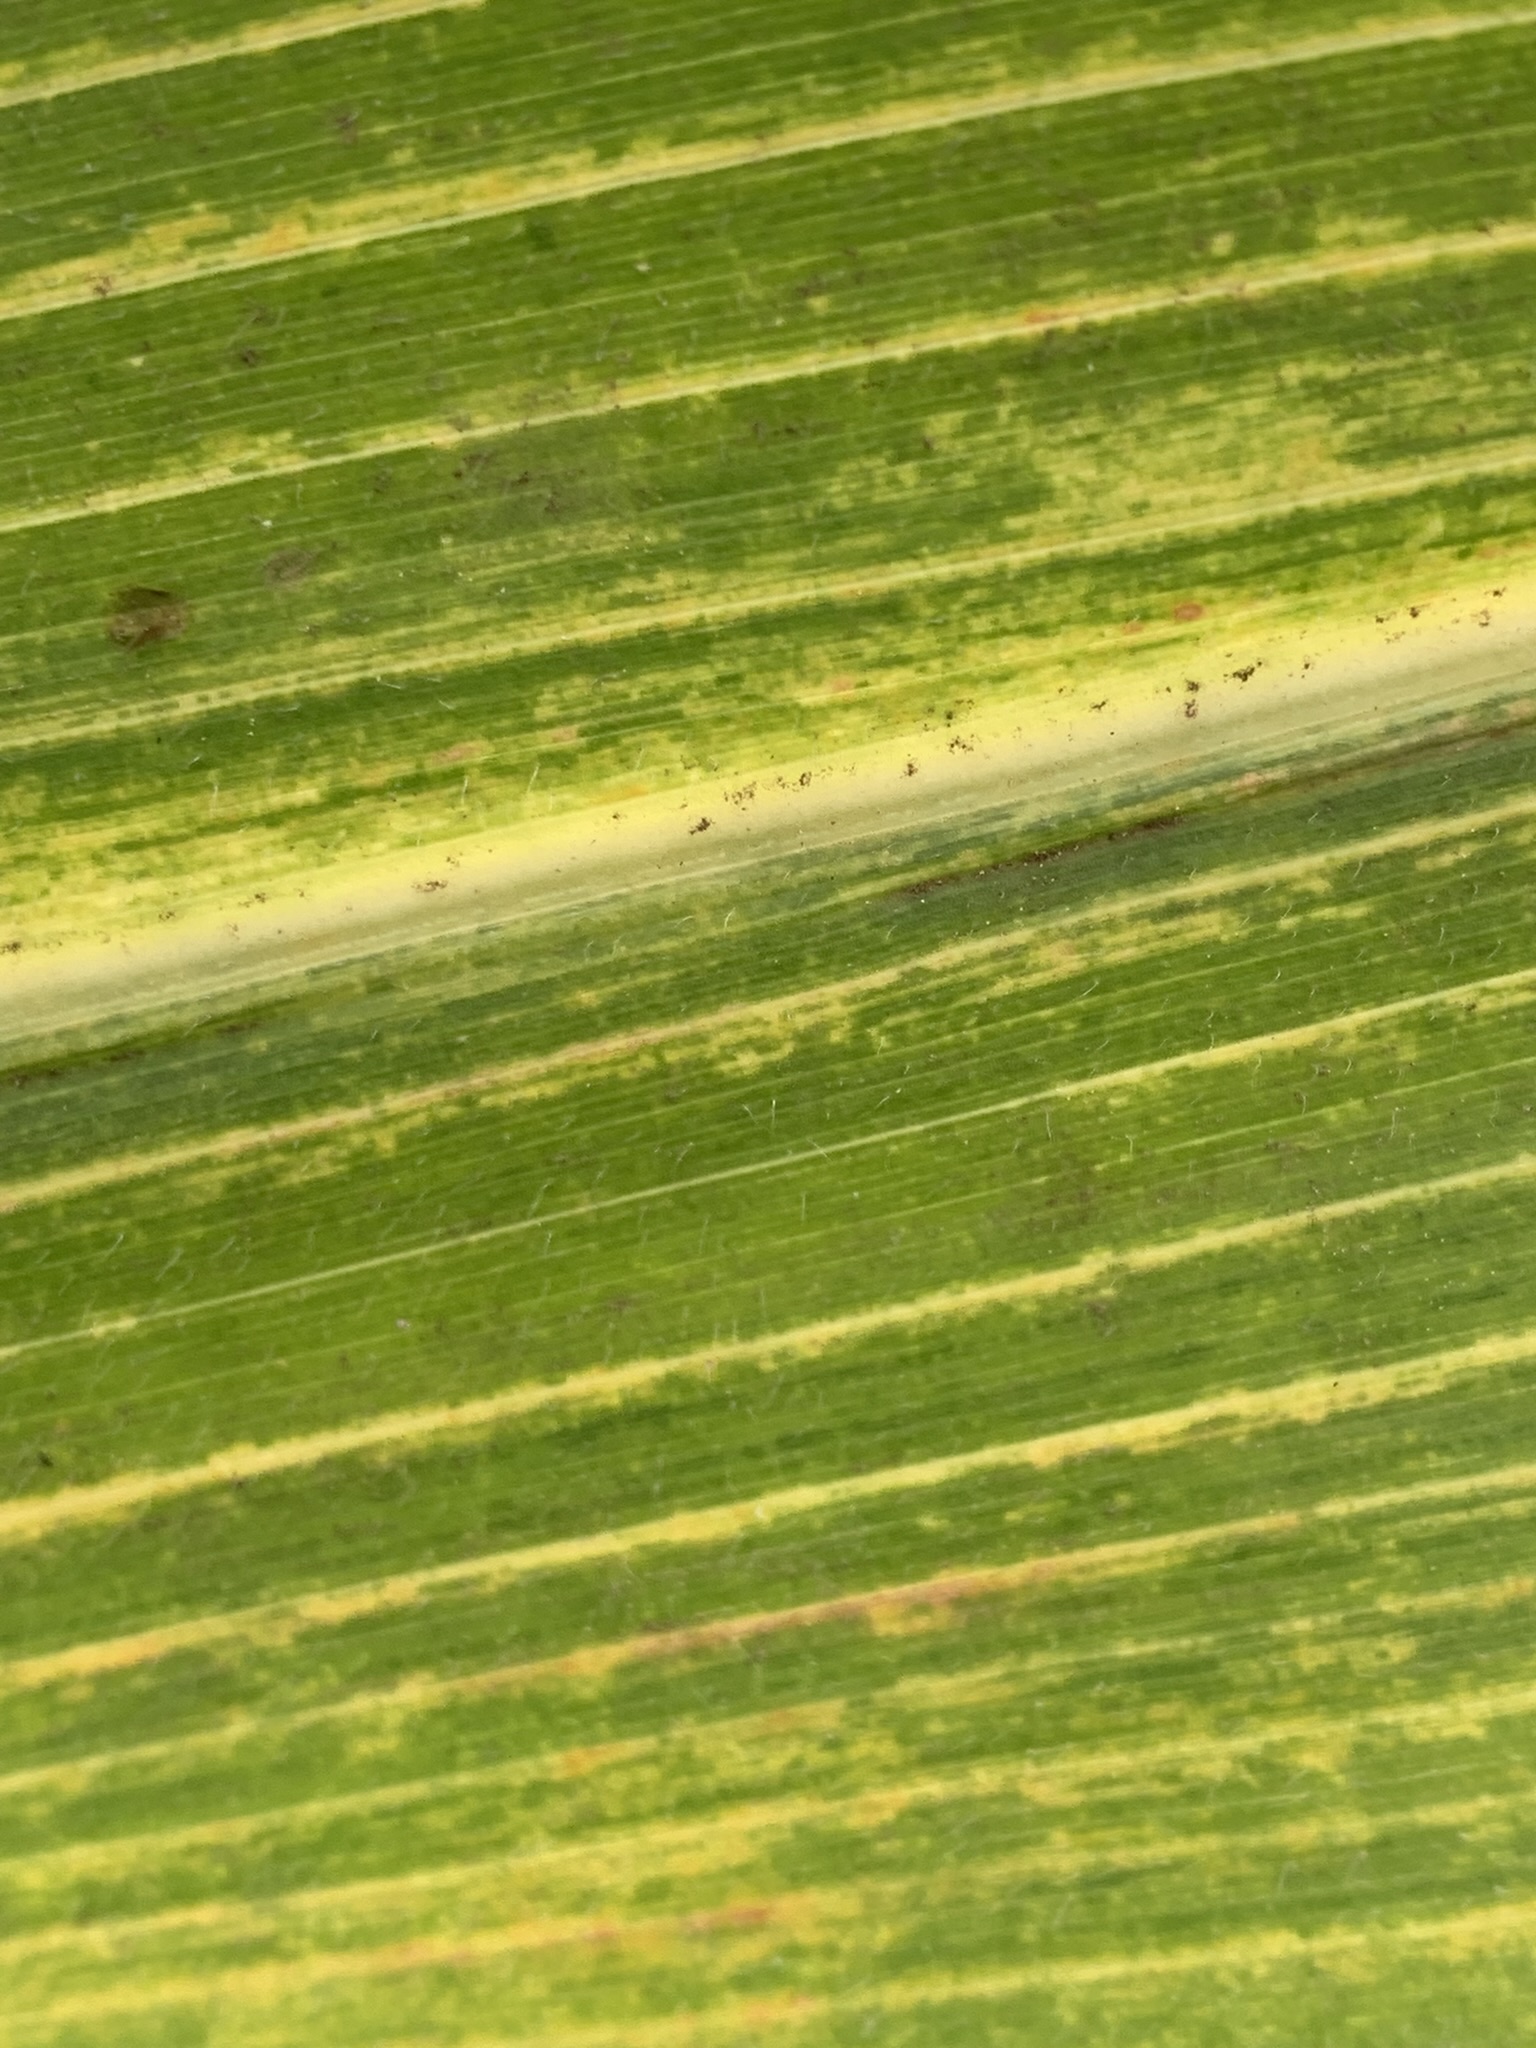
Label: MLN